Arkansas Highway 149

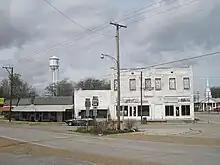
The southern terminus of Highway 149 at Highway 38 in Hughes

The route begins in Hughes at Highway 38 and runs northeast across US Route 79 (US 79) at North Hughes. Highway 149 continues north to Greasy Corner, where a concurrency begins with Highway 50 west along a bayou. After the concurrency ends, Highway 149 turns due north and runs through fields. Another overlap occurs near Shell Lake, where Highway 149 overlaps US 70 for . US 70/AR 149 run briefly as a frontage road for Interstate 40/US 79 (I-40/US 79) before Highway 149 turns north and runs over the limited-access route. Shortly after this junction the route enters Crittenden County and runs north to Earle.